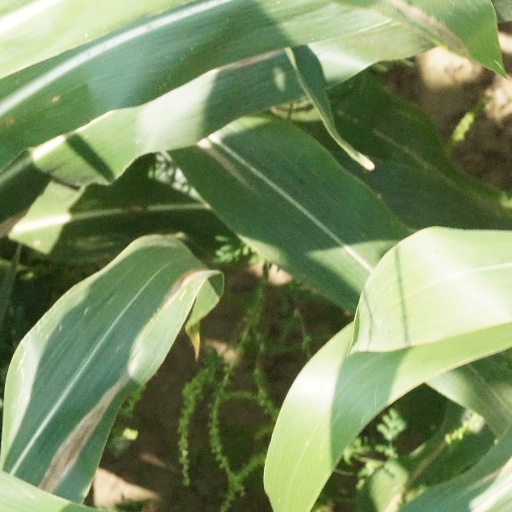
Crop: maize; corn